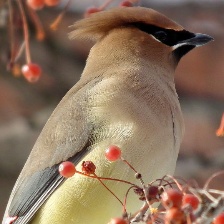
Species: CEDAR WAXWING
Scientific name: BOMBYCILLA CEDRORUM